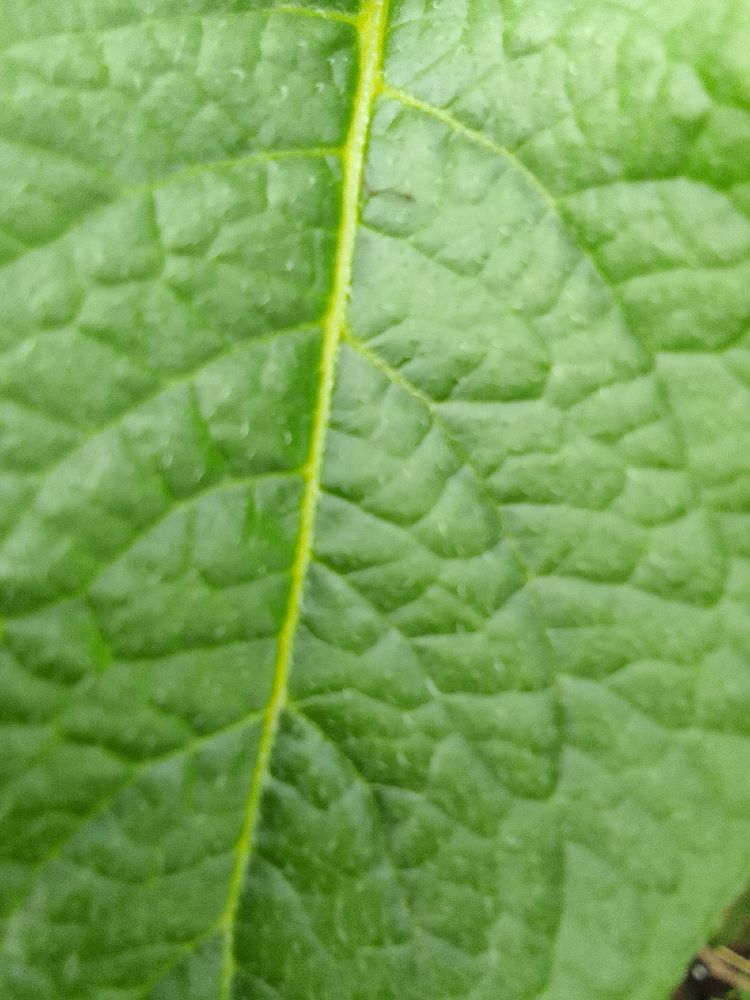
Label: Healthy